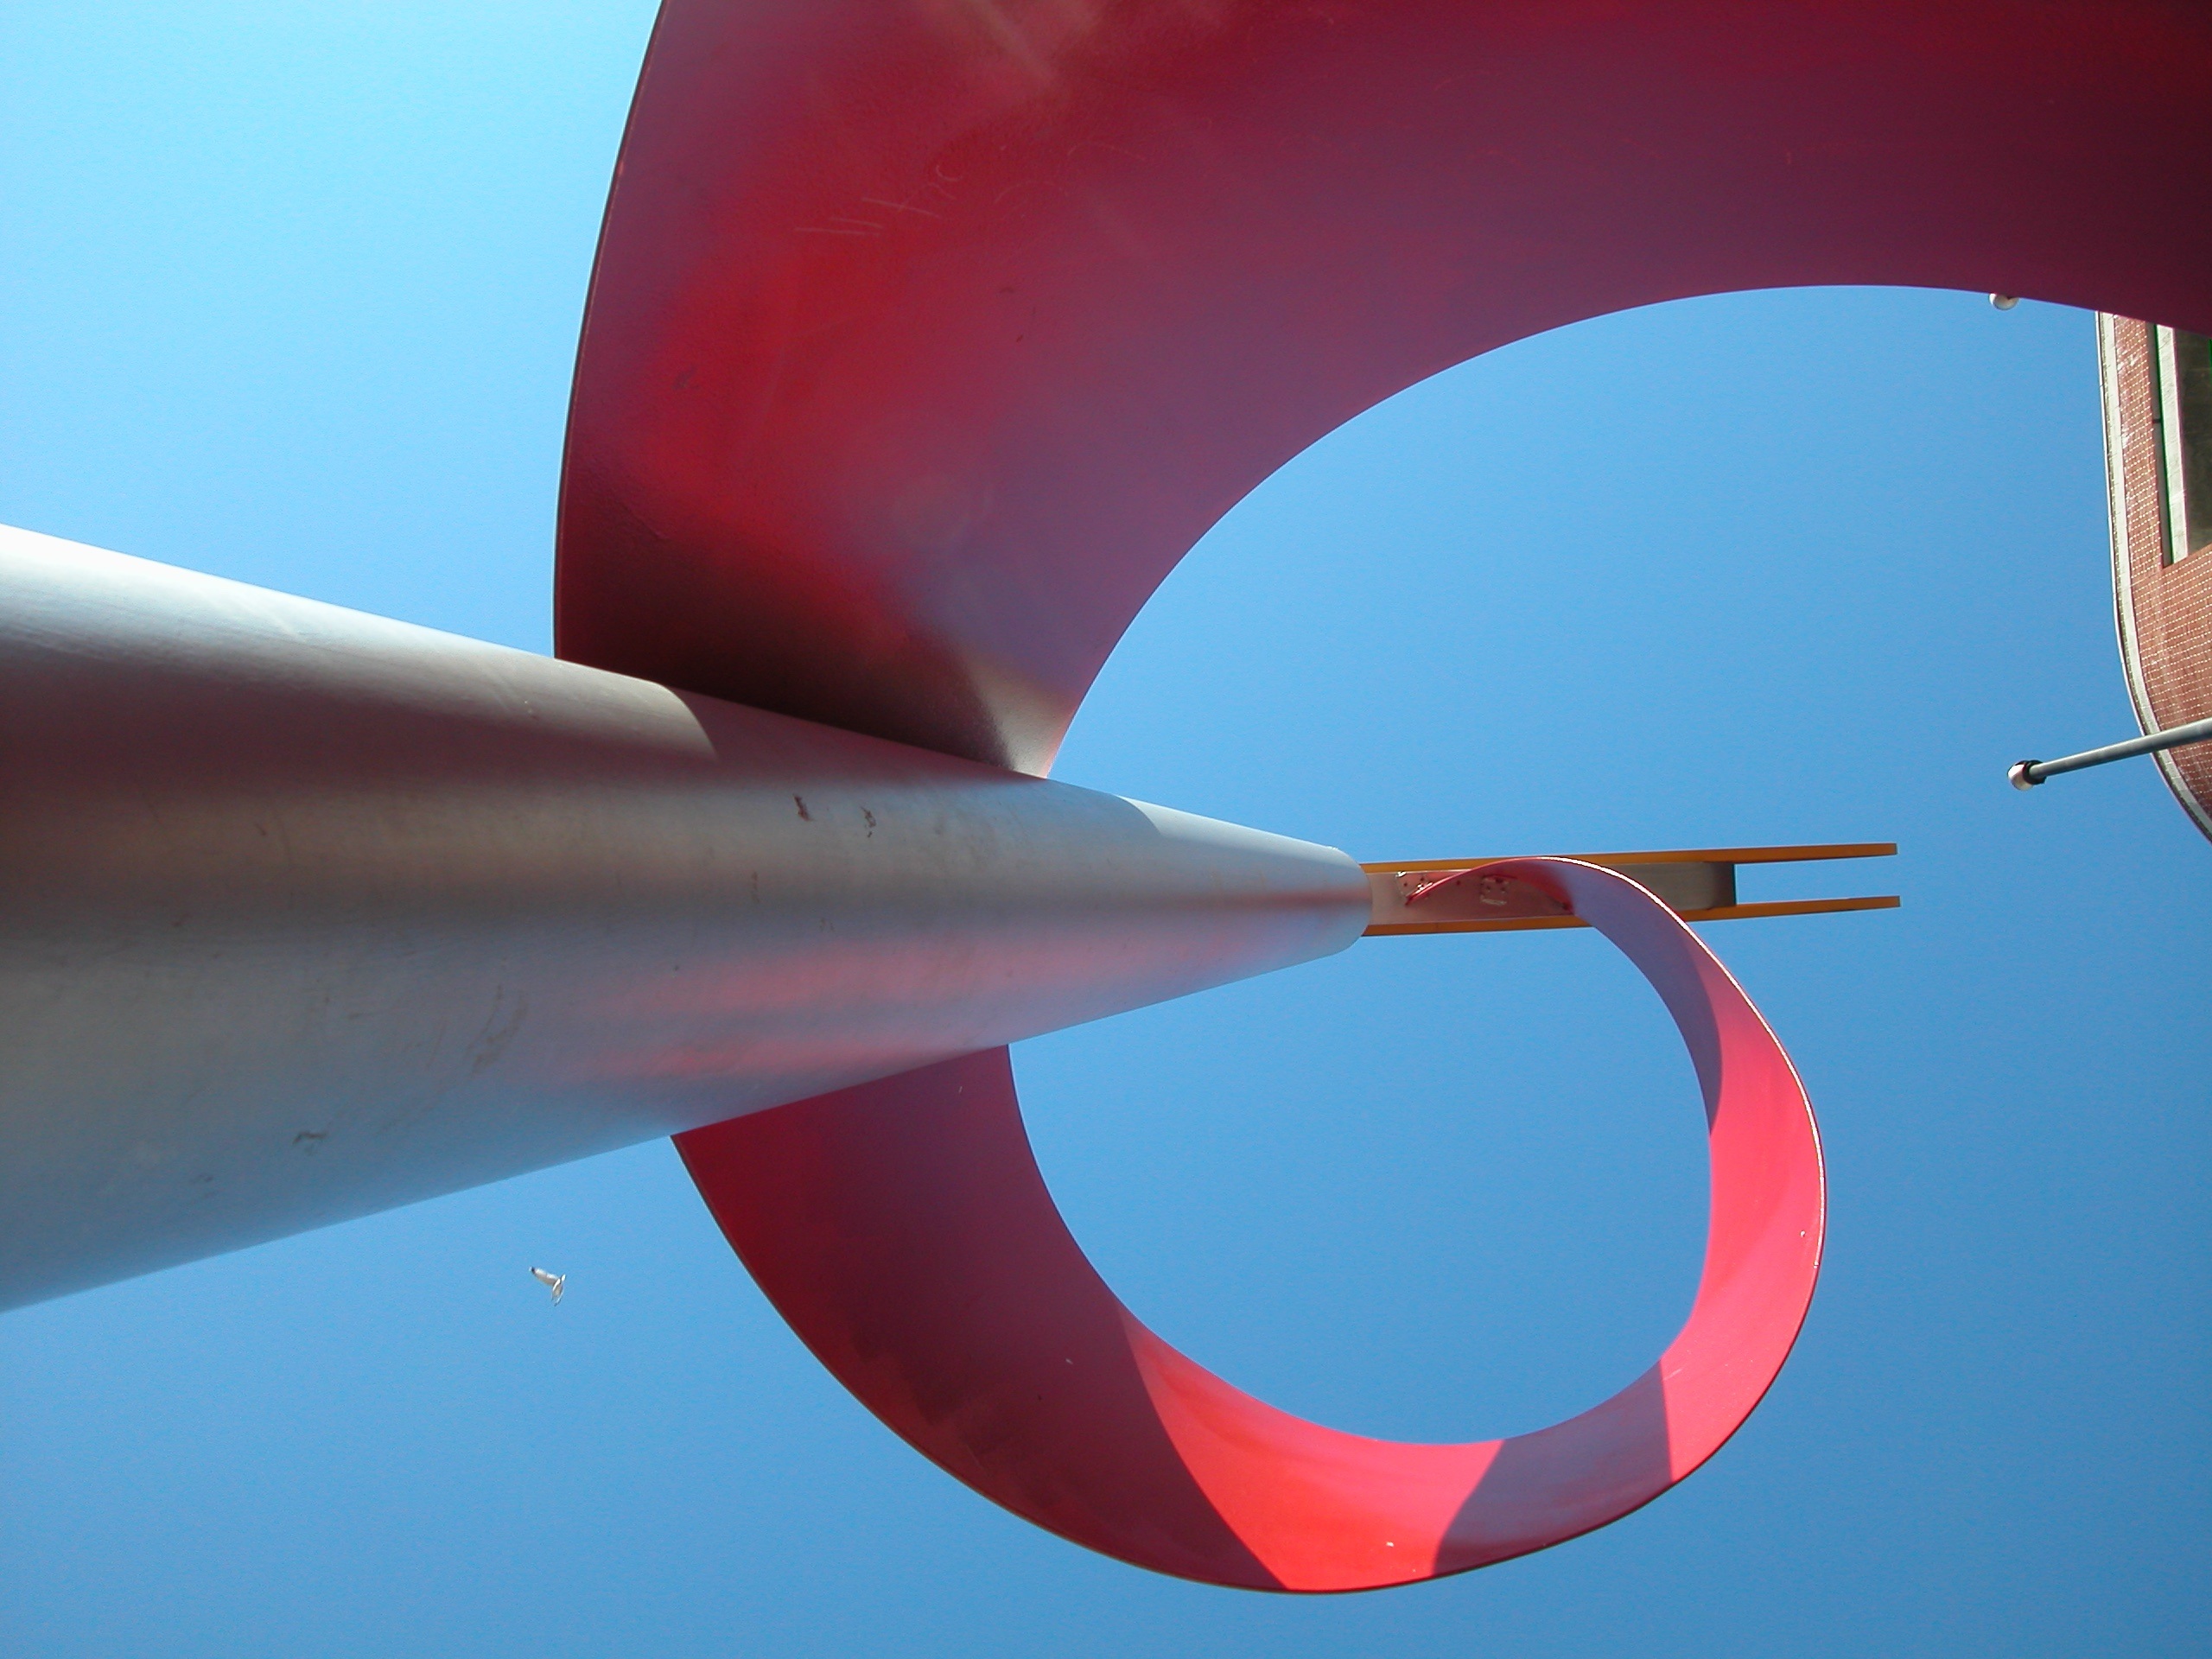
outdoor, wing, spiral, airplane, aircraft, pole, line, red, vehicle, entrance, color, banner, flag, blue, decor, circle, festive, rod, shape, macro photography, atmosphere of earth